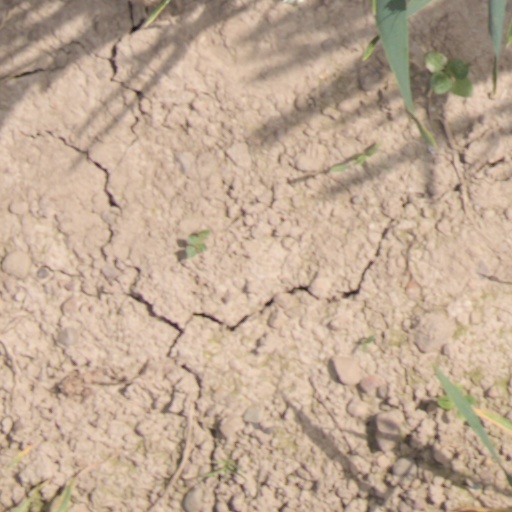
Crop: wheat